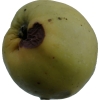
Label: Apple 13